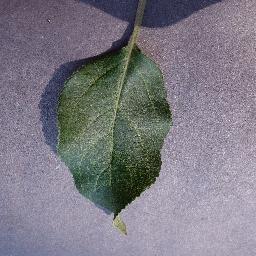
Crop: apple
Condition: healthy